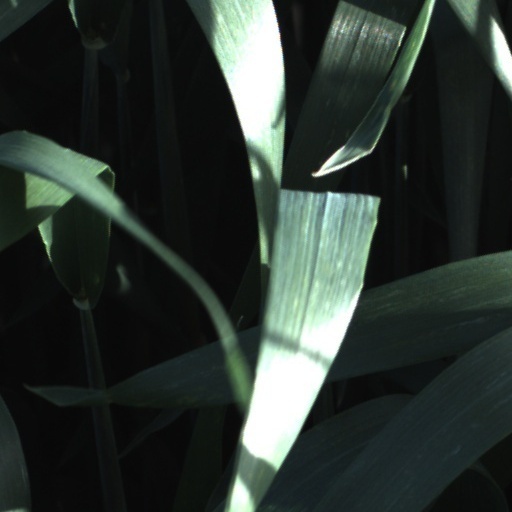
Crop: wheat